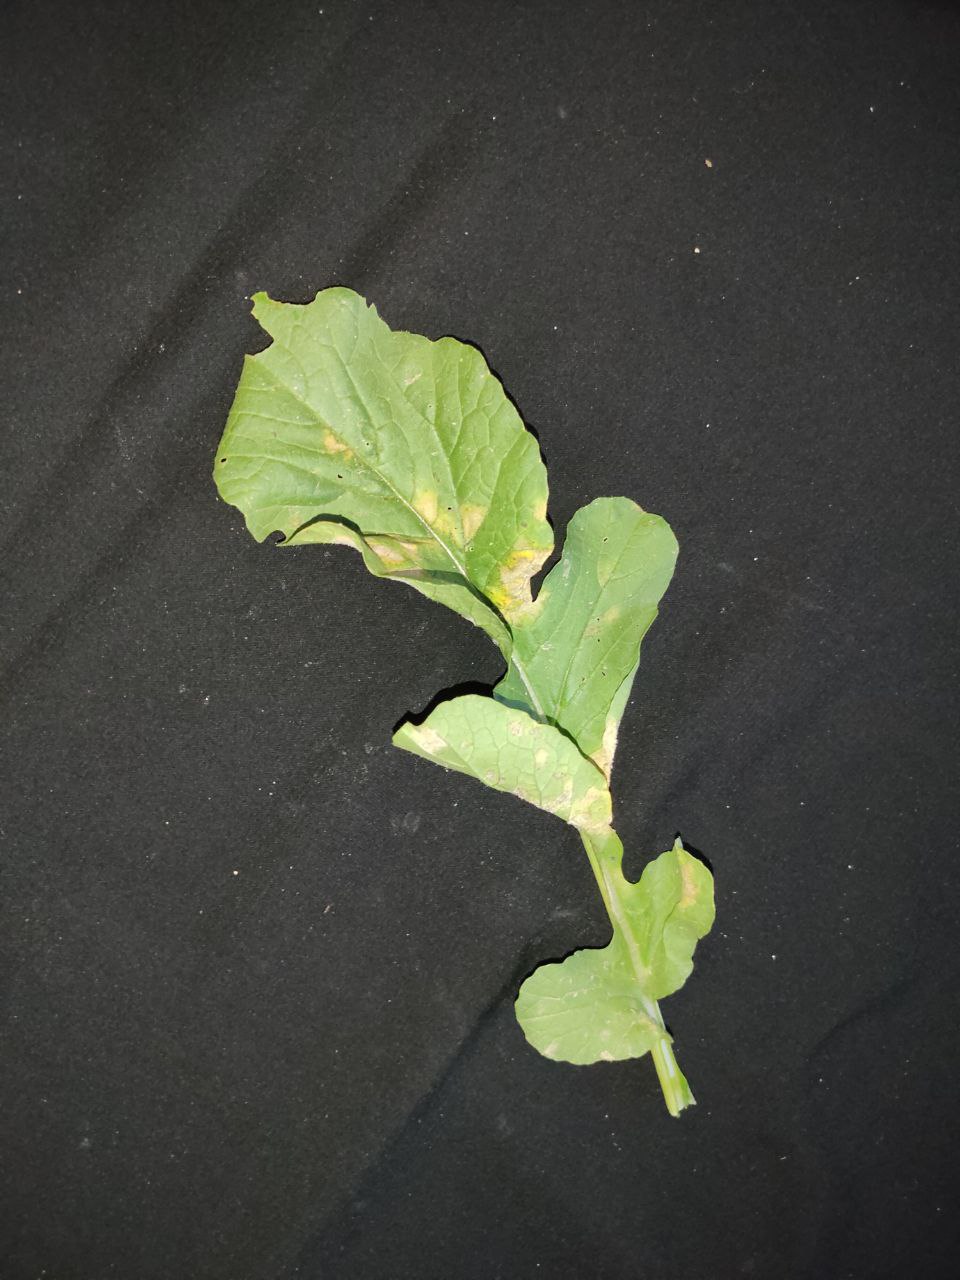
Label: Mosaic virus